Scoppio del carro

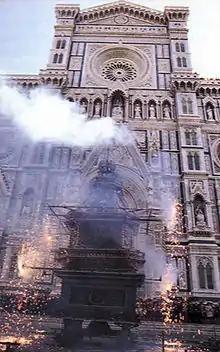
The cart explosion outside the Duomo di Firenze

The Scoppio del Carro ("Explosion of the Cart") is a folk tradition of Florence, Italy. On Easter Sunday, a cart, packed full of fireworks and other pyrotechnics, is lit and provides a historic spectacle in the civic life of the city.